Who Is Number One?

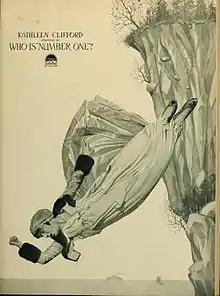
Advertisement for film with Kathleen Clifford

Who Is Number One? is a 1917 American silent mystery film serial directed by William Bertram and written by Anna Katharine Green. The film stars Kathleen Clifford, Cullen Landis, Gordon Sackville, Neil Hardin, Bruce Smith, and Ethel Ritchie. The film serial was released on October 29, 1917, by Paramount Pictures. It is presumed to be a lost film.